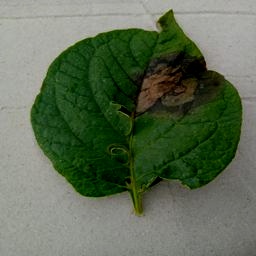
Etiqueta: Late Blight